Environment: real
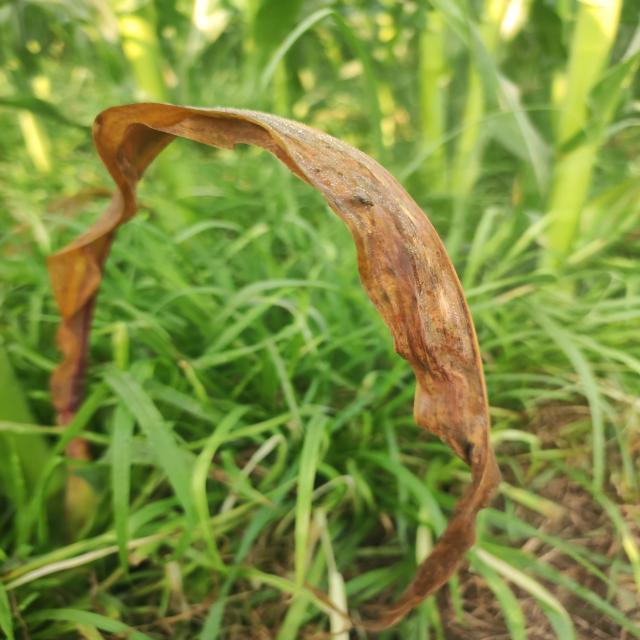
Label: nitrogen_deficiency